Gladstone Gander

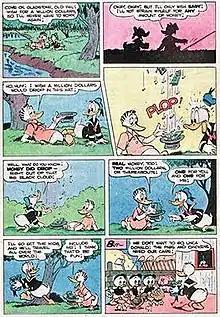
Example of Gladstone Gander's luck and laziness. From "A Financial Fable" (September 14, 1950) by Carl Barks.

Gladstone's good luck defies probability and provides him with anything that would be to his benefit or enjoyment; as well as things he specifically wishes for, which are at times related to the plot of some stories. This could range from finding wallets and other valuables on the sidewalk to pieces of a ripped apart treasure map floating together in river to form it whole again; revealing the treasure's location. His good luck also protects him from any harm. At times he might not even know that a situation will work out in his favor in a later stage and by then often feeling confused or at times even thinking his luck has abandoned him; just to learn that it has been with him all along.